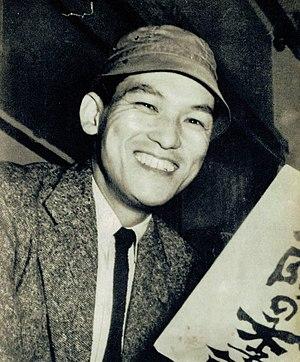
Takumi Furukawa, nom d'artiste de Takumi Iwasaki, né le 27 mars 1917 à Hachiōji et mort le 4 octobre 2018 à Tokyo, est un réalisateur et un scénariste japonais de films.